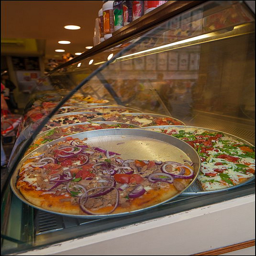
A enclosed buffet area with a variety of pizzas on display.
a plate of pizza in a glass case
The pizzas are displayed in the glass case.
Variety of different pizzas on a buffet bar.
A glass display case showcasing a variety of different pizzas.